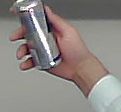
Product: redbull_energydrink